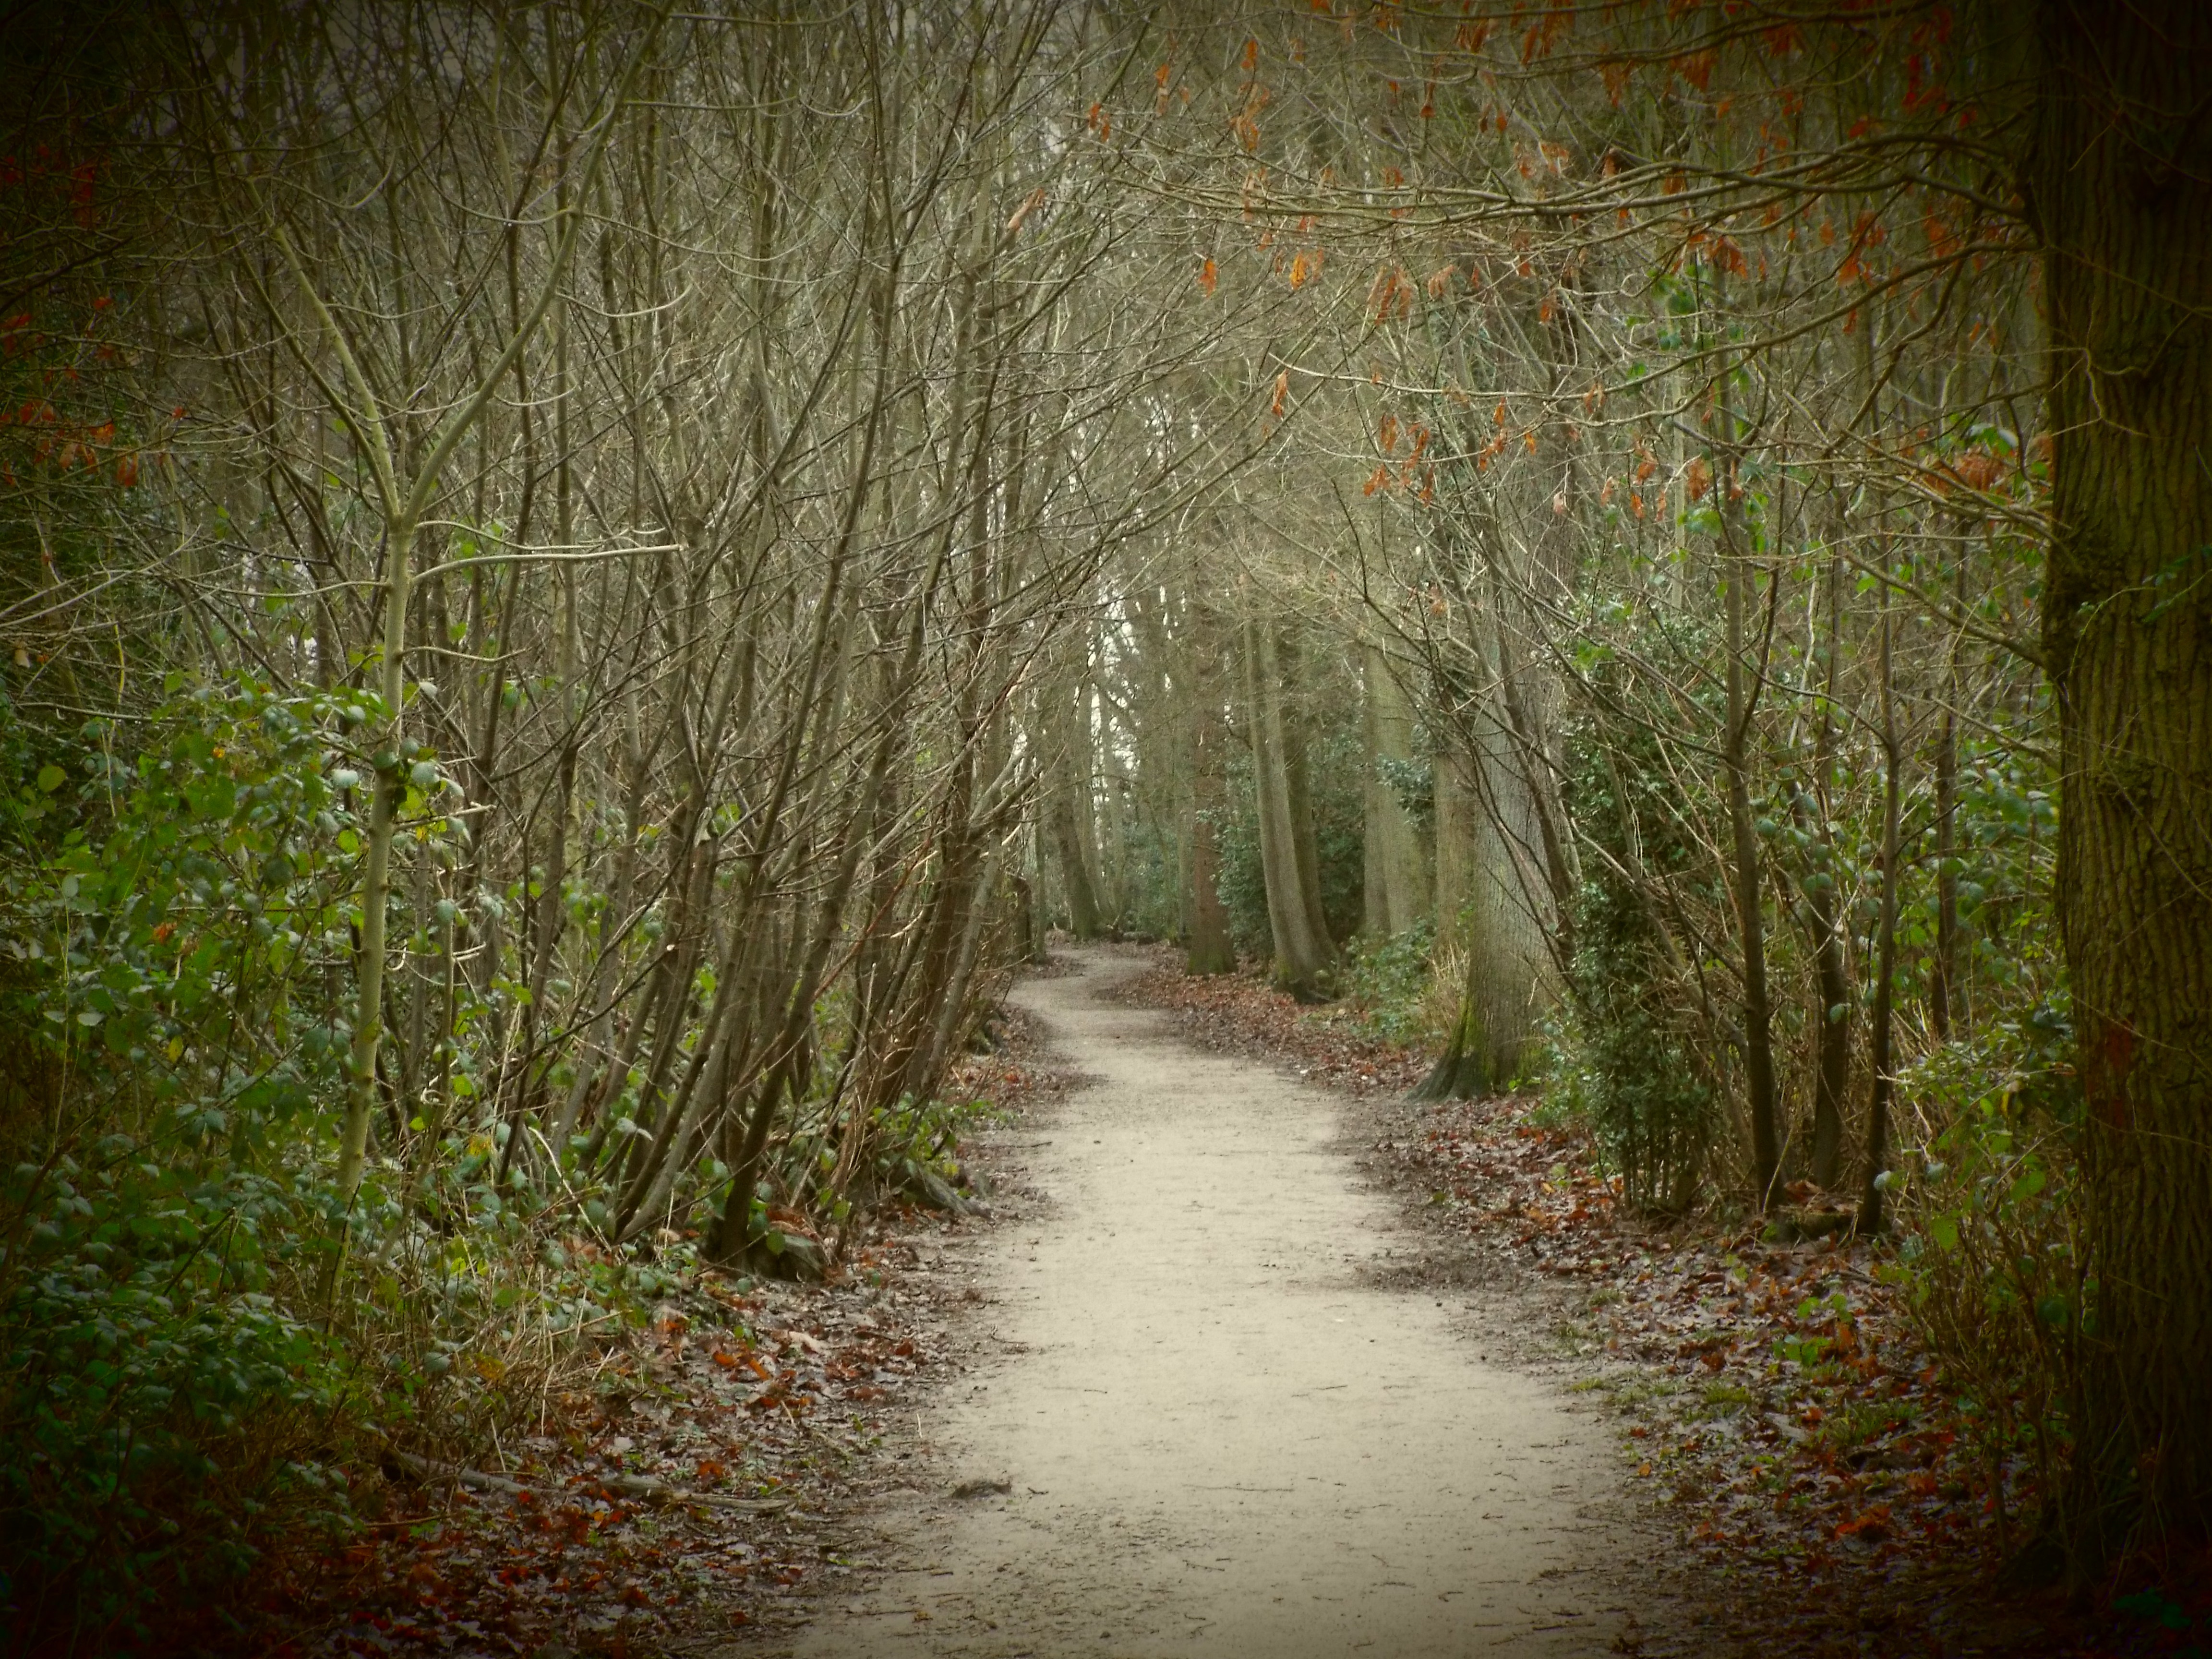
tree, nature, forest, grass, branch, light, plant, mist, sunlight, morning, texture, leaf, green, reflection, autumn, season, wetland, woodland, habitat, natural environment, atmospheric phenomenon, woody plant